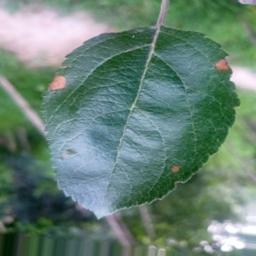
Label: Alternaria